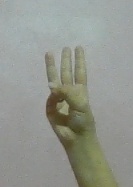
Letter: thaa